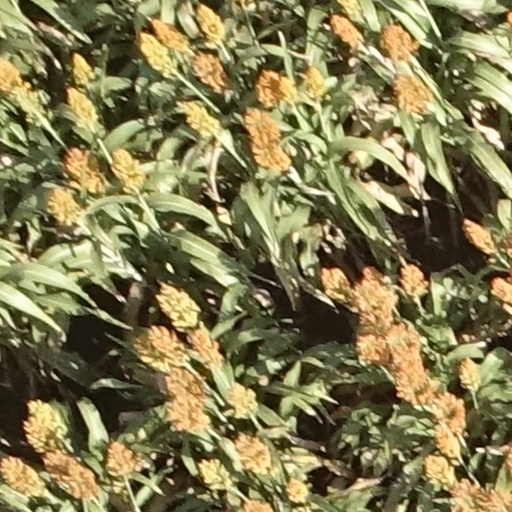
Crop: sorghum